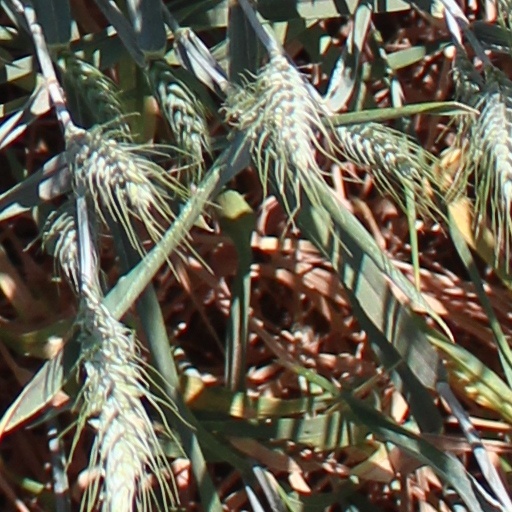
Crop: wheat